Operation Bluecoat

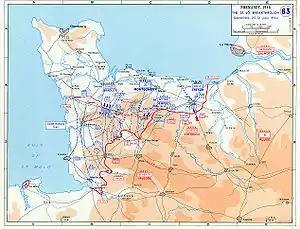

Visibility was poor with low dense cloud that affected air support; as well as making bombing difficult it stopped fighter-bomber support until the afternoon. More than half of the 700 RAF bombers were recalled without dropping their bombs as they could not see their targets. The USAAF bombed through thick cloud but the bombers accurately placed of bombs. The damage to German equipment was slight, partly because there was little of it in the target areas and because the 43rd and 50th divisions were held just beyond the start line, well north of the target areas in their sector. The advance of the left flank units of the 11th Armoured Division through "Area A" made rapid progress. Many British units were held up by minefields, sunken roads, thick hedges and steep gullies but in the centre the attackers gained . On 31 July, the 11th Armoured Division of VIII Corps exploited a German inter–army boundary weakness and discovered an undefended bridge ("Dickie's Bridge") behind the German front, over the River Souleuvre. Reinforcing the opportunity quickly with Cromwell tanks followed by further support units, they defeated the first German armoured units sent to counter-attack. British forces advanced to about short of Vire by 2 August, which was on the American side of the army boundary. There was confusion as to who had the rights to use certain roads and the British attack was restricted and diverted south-east.